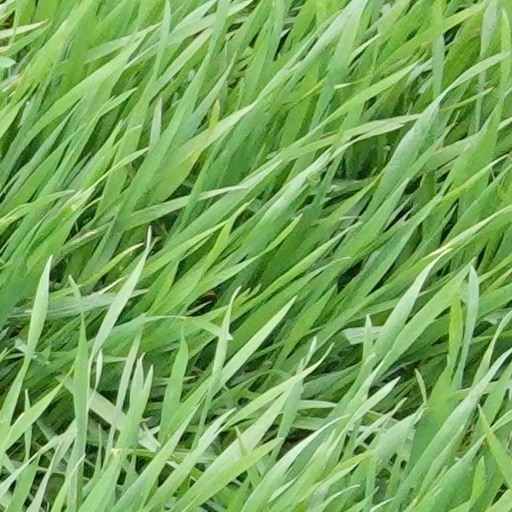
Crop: wheat